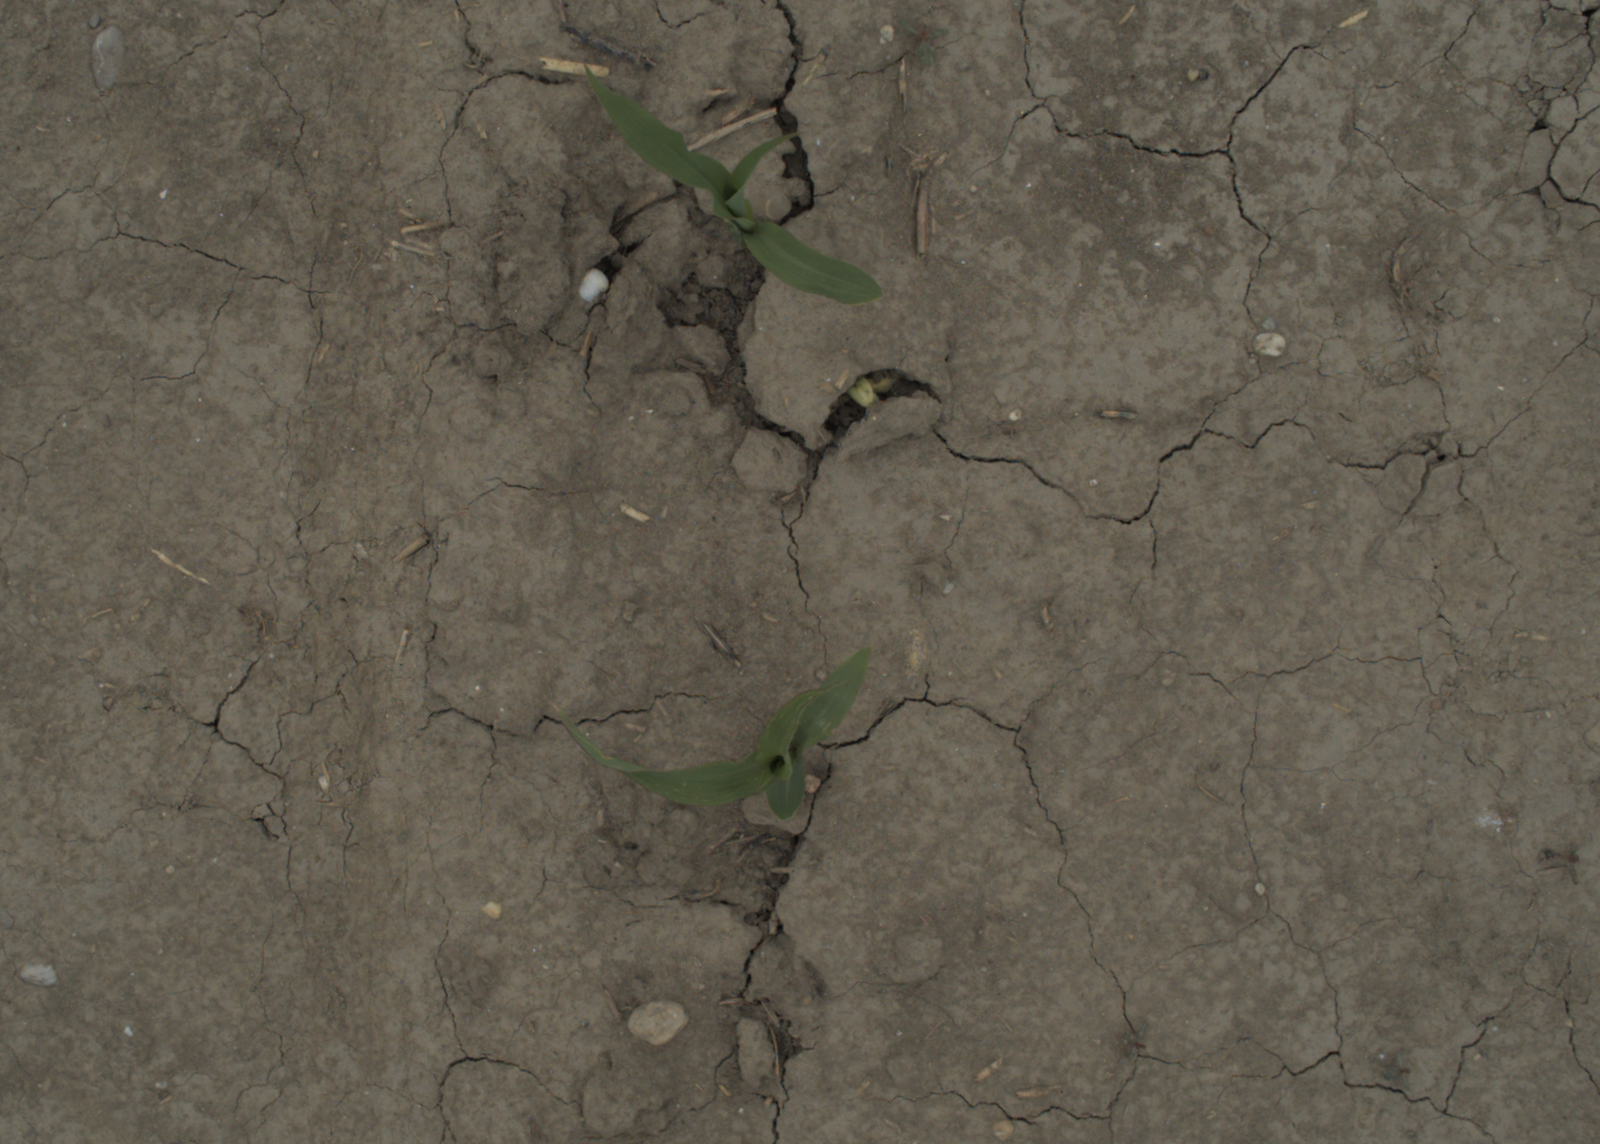
Capture date: 05.07.2021 13:24:01
Weather: cloudy
Wind: medium
Seeding date: 08.06.2021
Plant canopy height (mm): 961